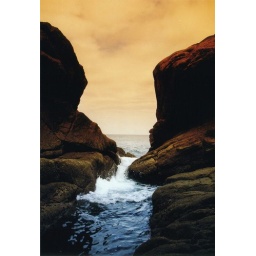
Atlantic Coast, this little passage between the rocks was letting the water in as the waves were coming crashing.